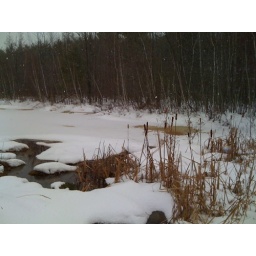
Snow covers the bog in Winter, but warm ground water bubbles to the surface and makes areas of open water.